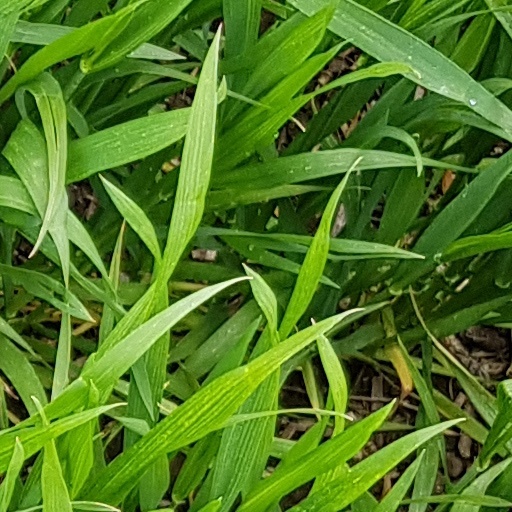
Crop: wheat